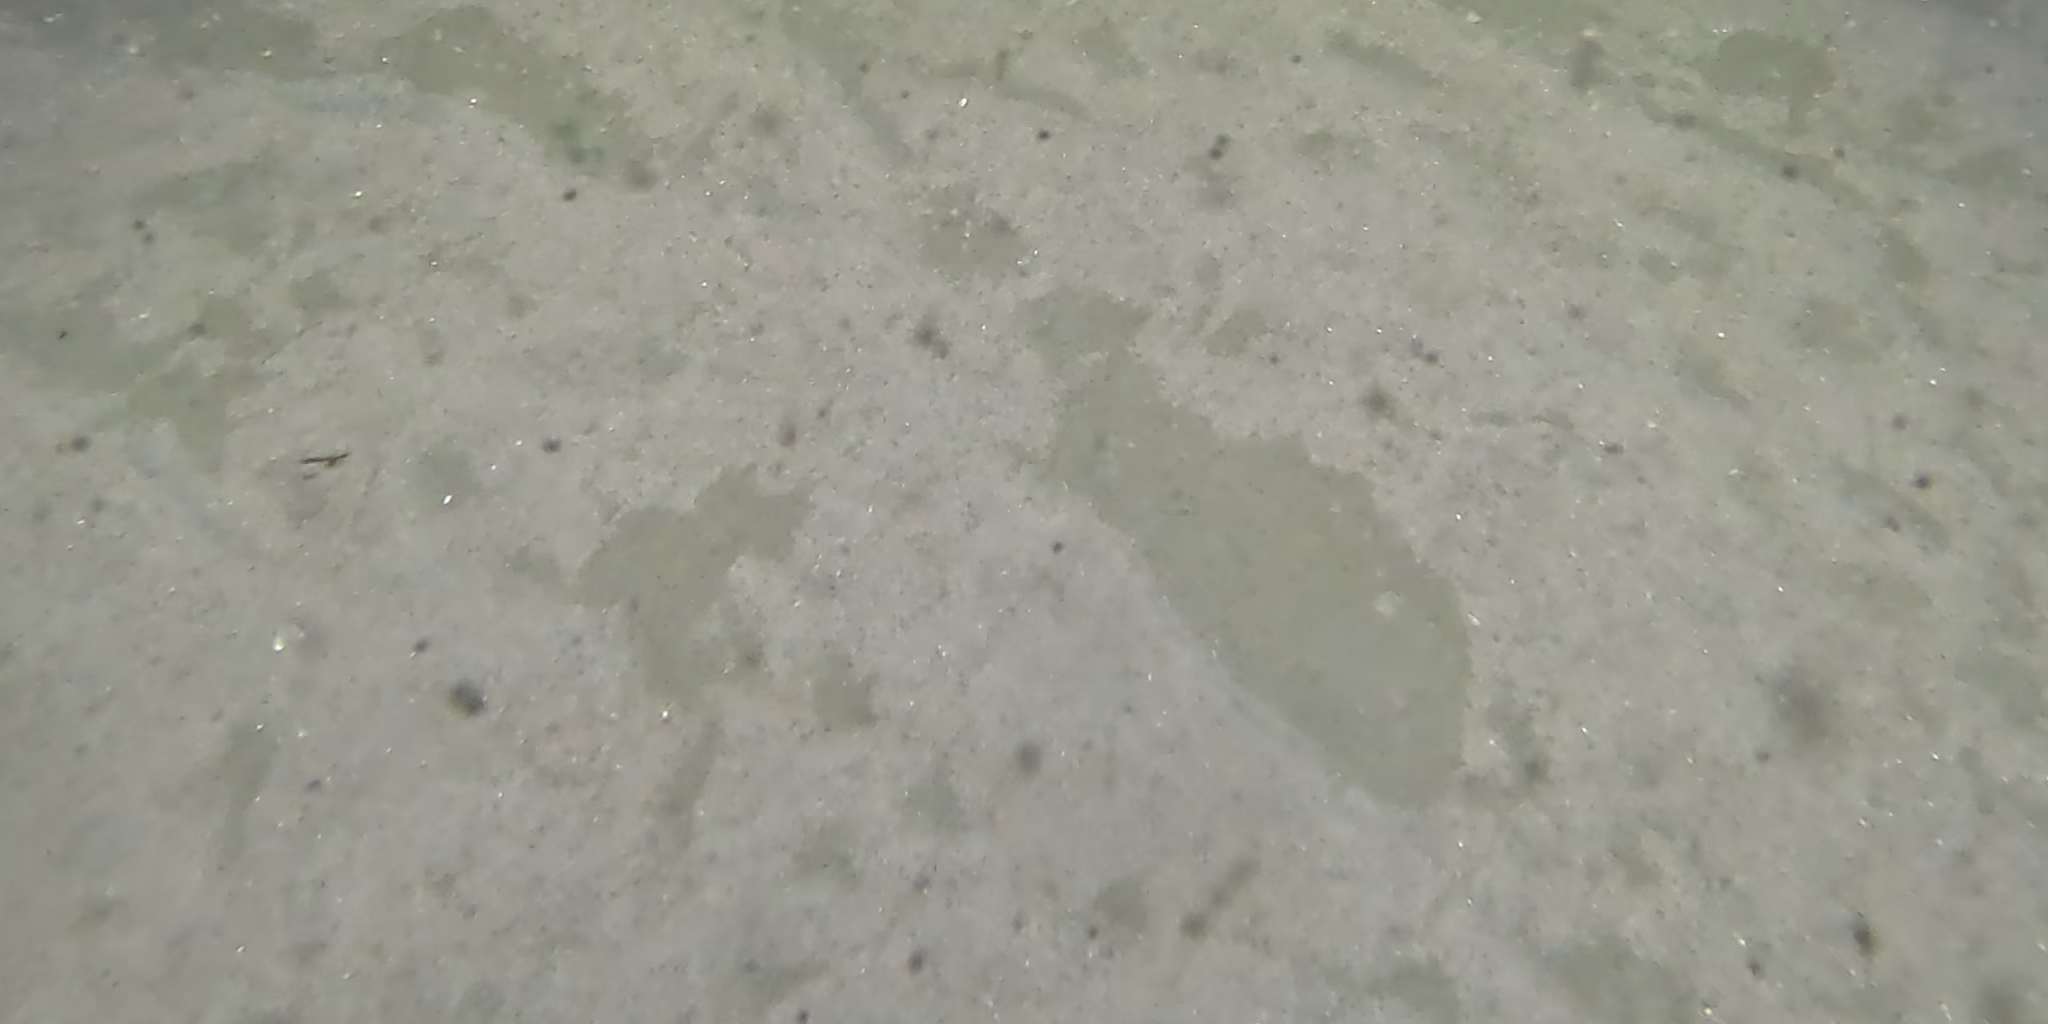
Seabed habitat: sand